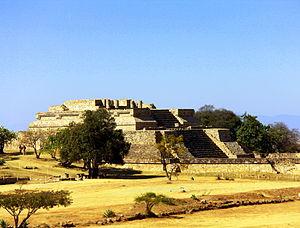
Cet article recense les sites inscrits au patrimoine mondial au Mexique.
Cet article recense les sites concernés par l'observatoire mondial des monuments en 2008.